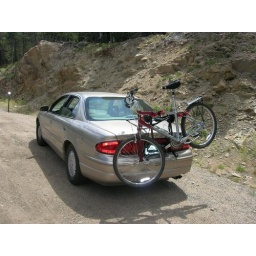
Parked car 2 miles below Bear Lake visitor area, and road bike up.